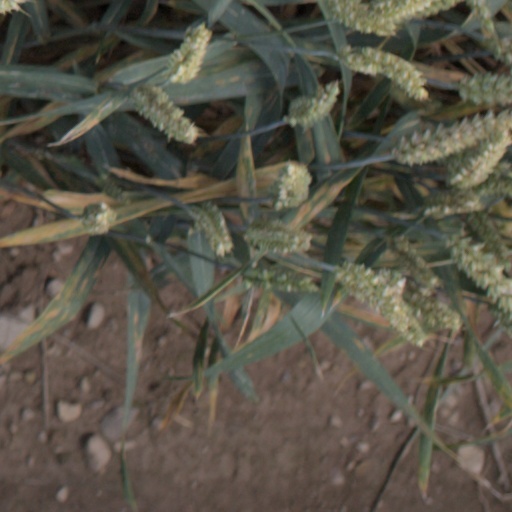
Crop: wheat